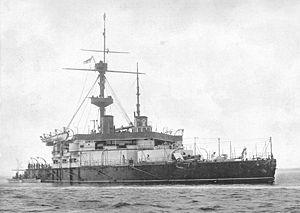
La classe Trafalgar est une classe de cuirassés de type Pré-Dreadnought utilisant des machines à vapeur à triple expansion construite pour la Royal Navy avant la fin du XIXᵉ siècle.
La classe Centurion est une classe de cuirassés de type Pré-Dreadnought de deuxième classe construite pour la Royal Navy avant la fin du XIXᵉ siècle.